Question: Please indicate a possible affordance area of fork that can be used for holding
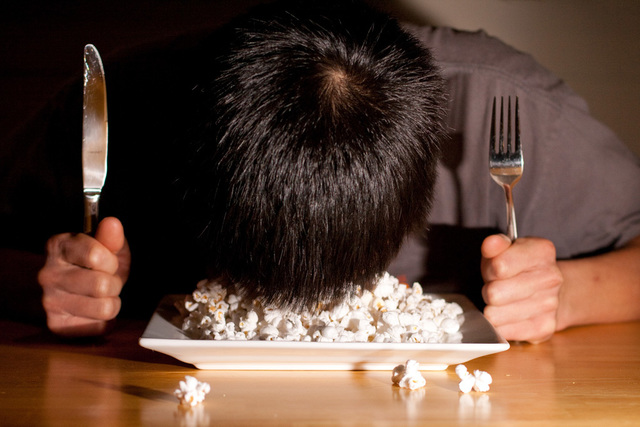
Answer: [501.459, 186.053, 525.148, 350.714]